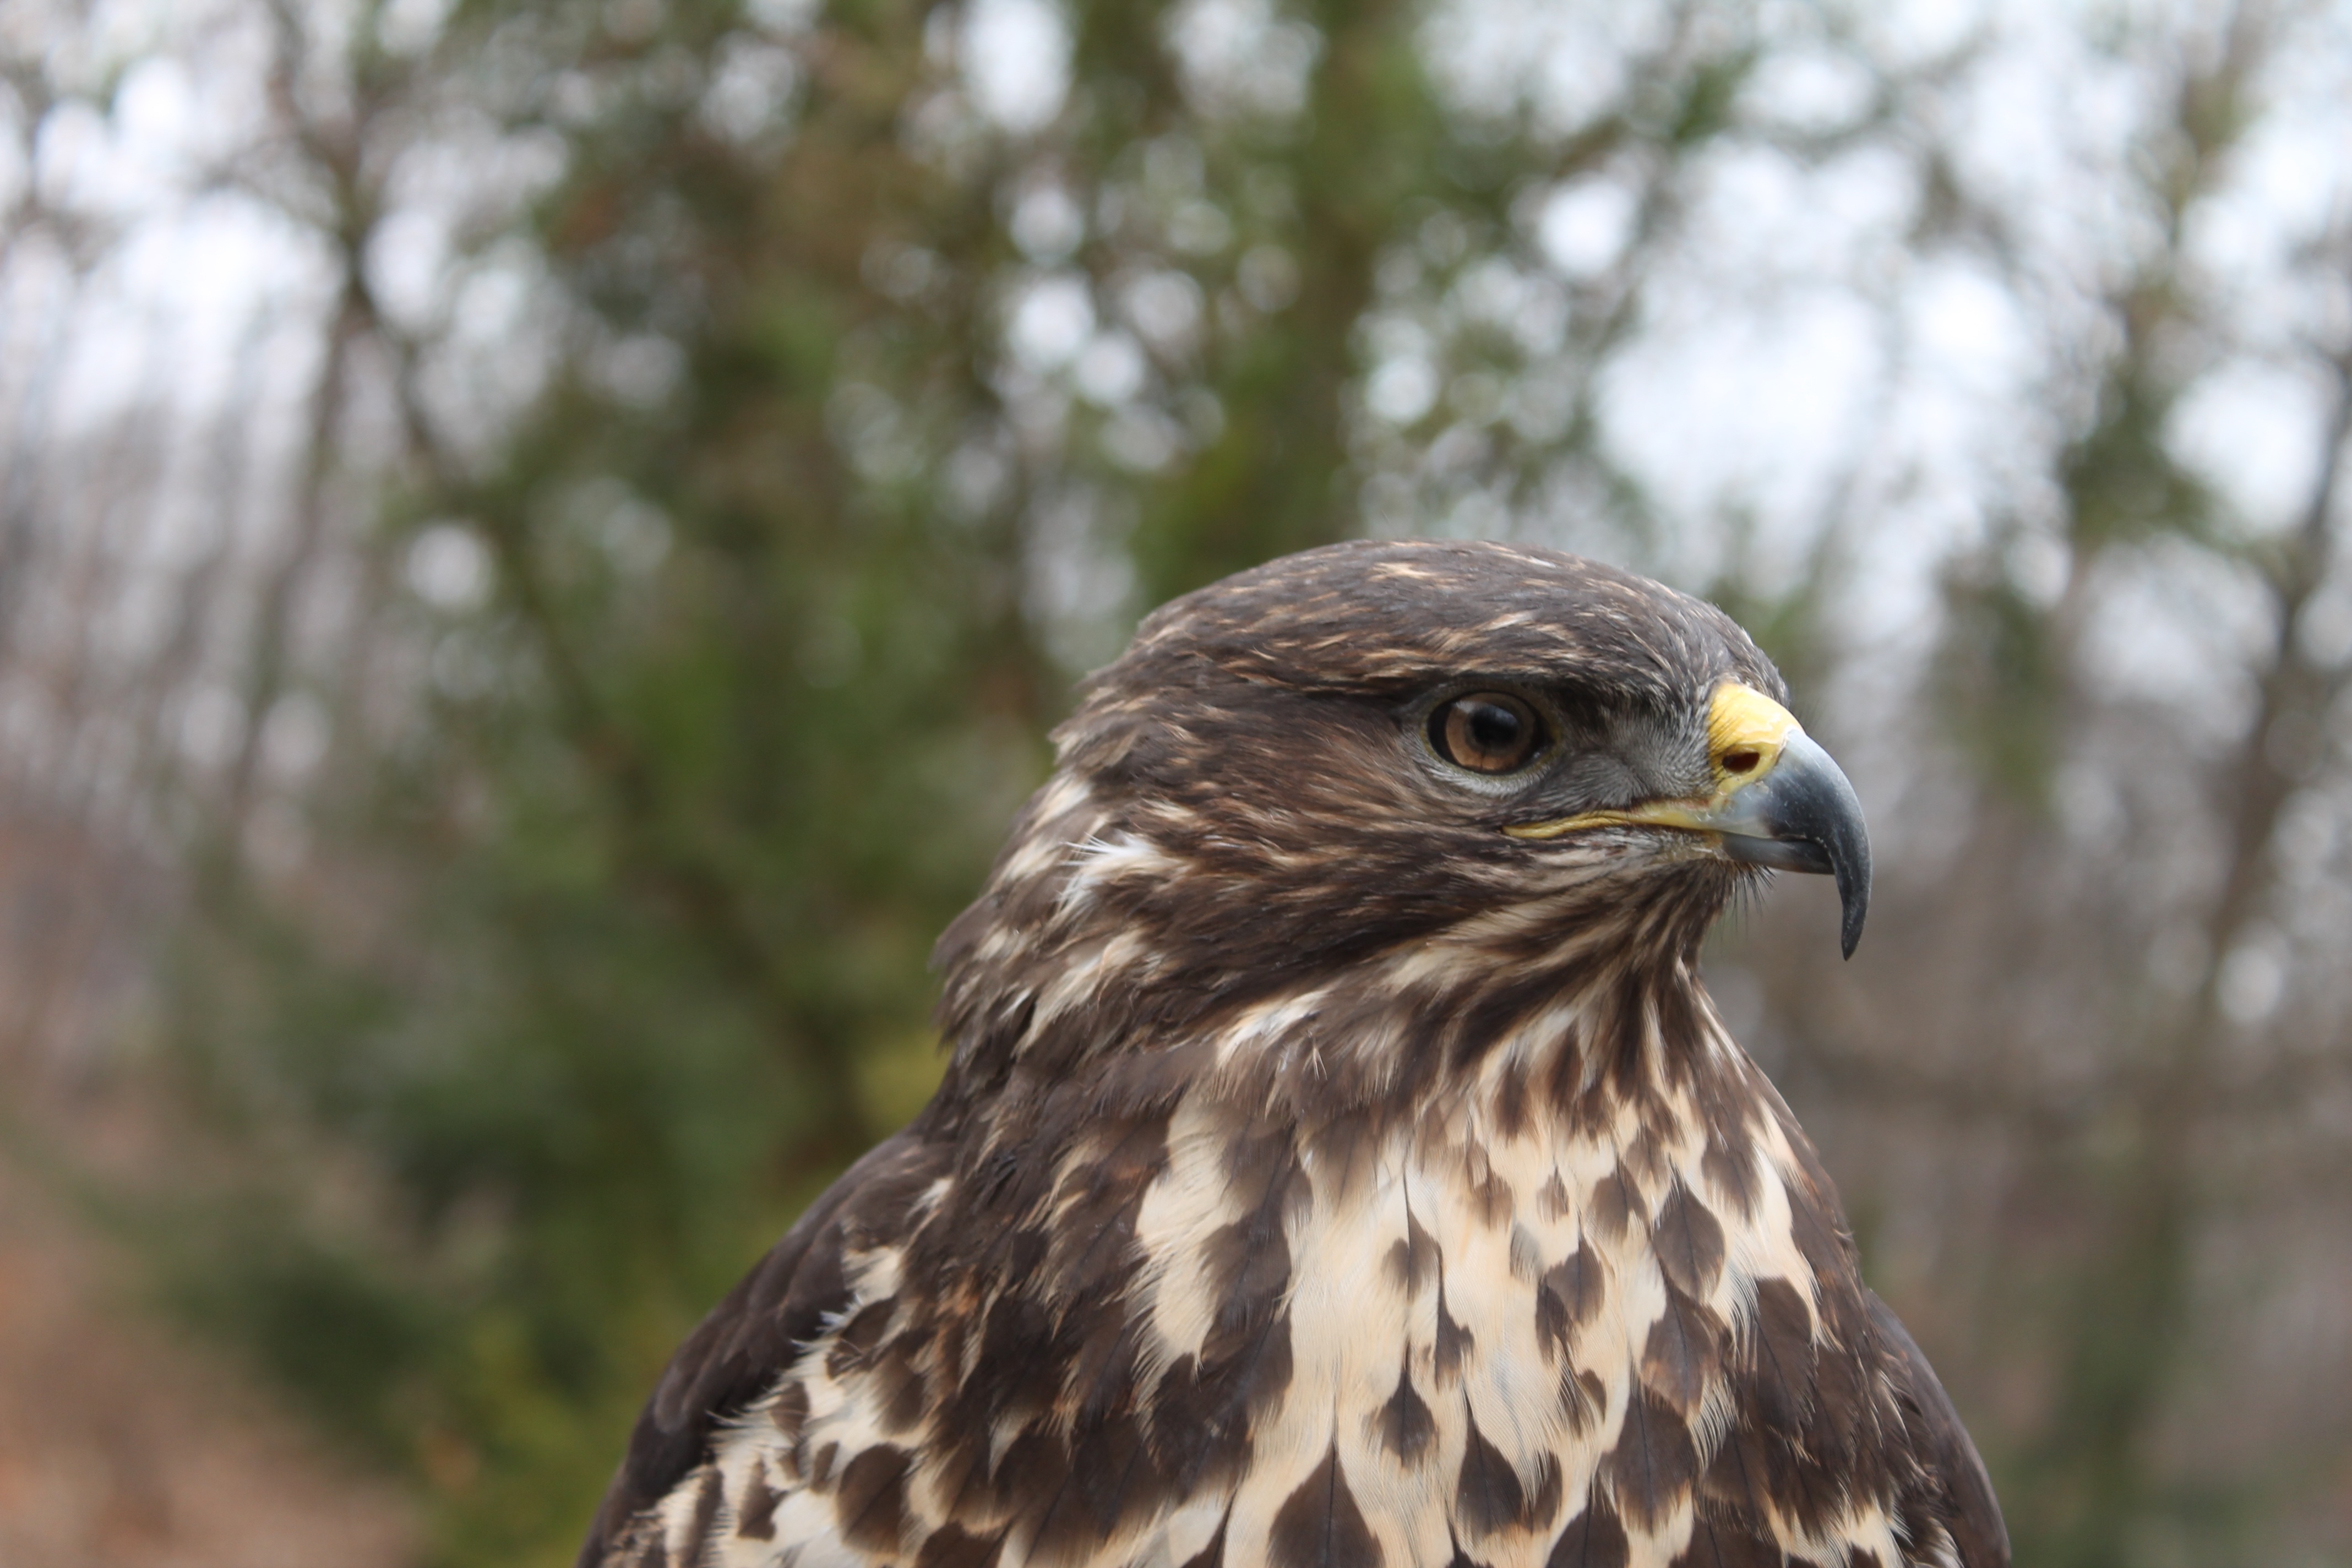
nature, bird, animal, wildlife, beak, eagle, hawk, fauna, bird of prey, trees, birds, vertebrate, falcon, buzzard, launchy, accipitriformes